William Gloag (minister)

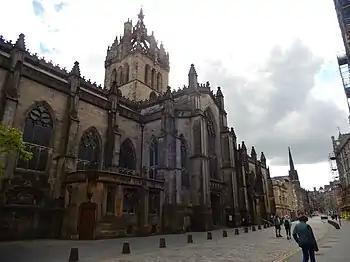
St. Giles' Cathedral

He was born in the manse at West Calder the son of Rev Andrew Gloag (d. 1770), the parish minister, and Christian Ronald, daughter of Thomas Ronald, Provost of Linlithgow. He was educated locally then studied at the University of Edinburgh, training as a minister.